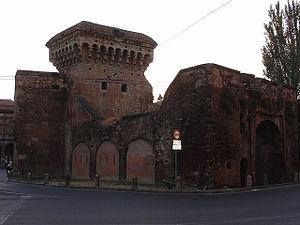
La Porte San Donato, aussi connu sous le nom de Porte Zamboni, était une porte autrefois insérée dans les murs d'enceinte médiévaux de la ville de Bologne, en Italie. C'était une porte pour le quartier Universitaire de la Ville.